Thomas Kristensen (footballer, born 1983)

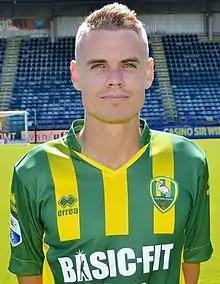
Thomas Kristensen in 2015

Thomas Fauerskov Kristensen (born 17 April 1983) is a Danish former professional footballer who played as a midfielder. He is currently working as a transition coach at FC Nordsjælland.